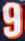
Number: 9